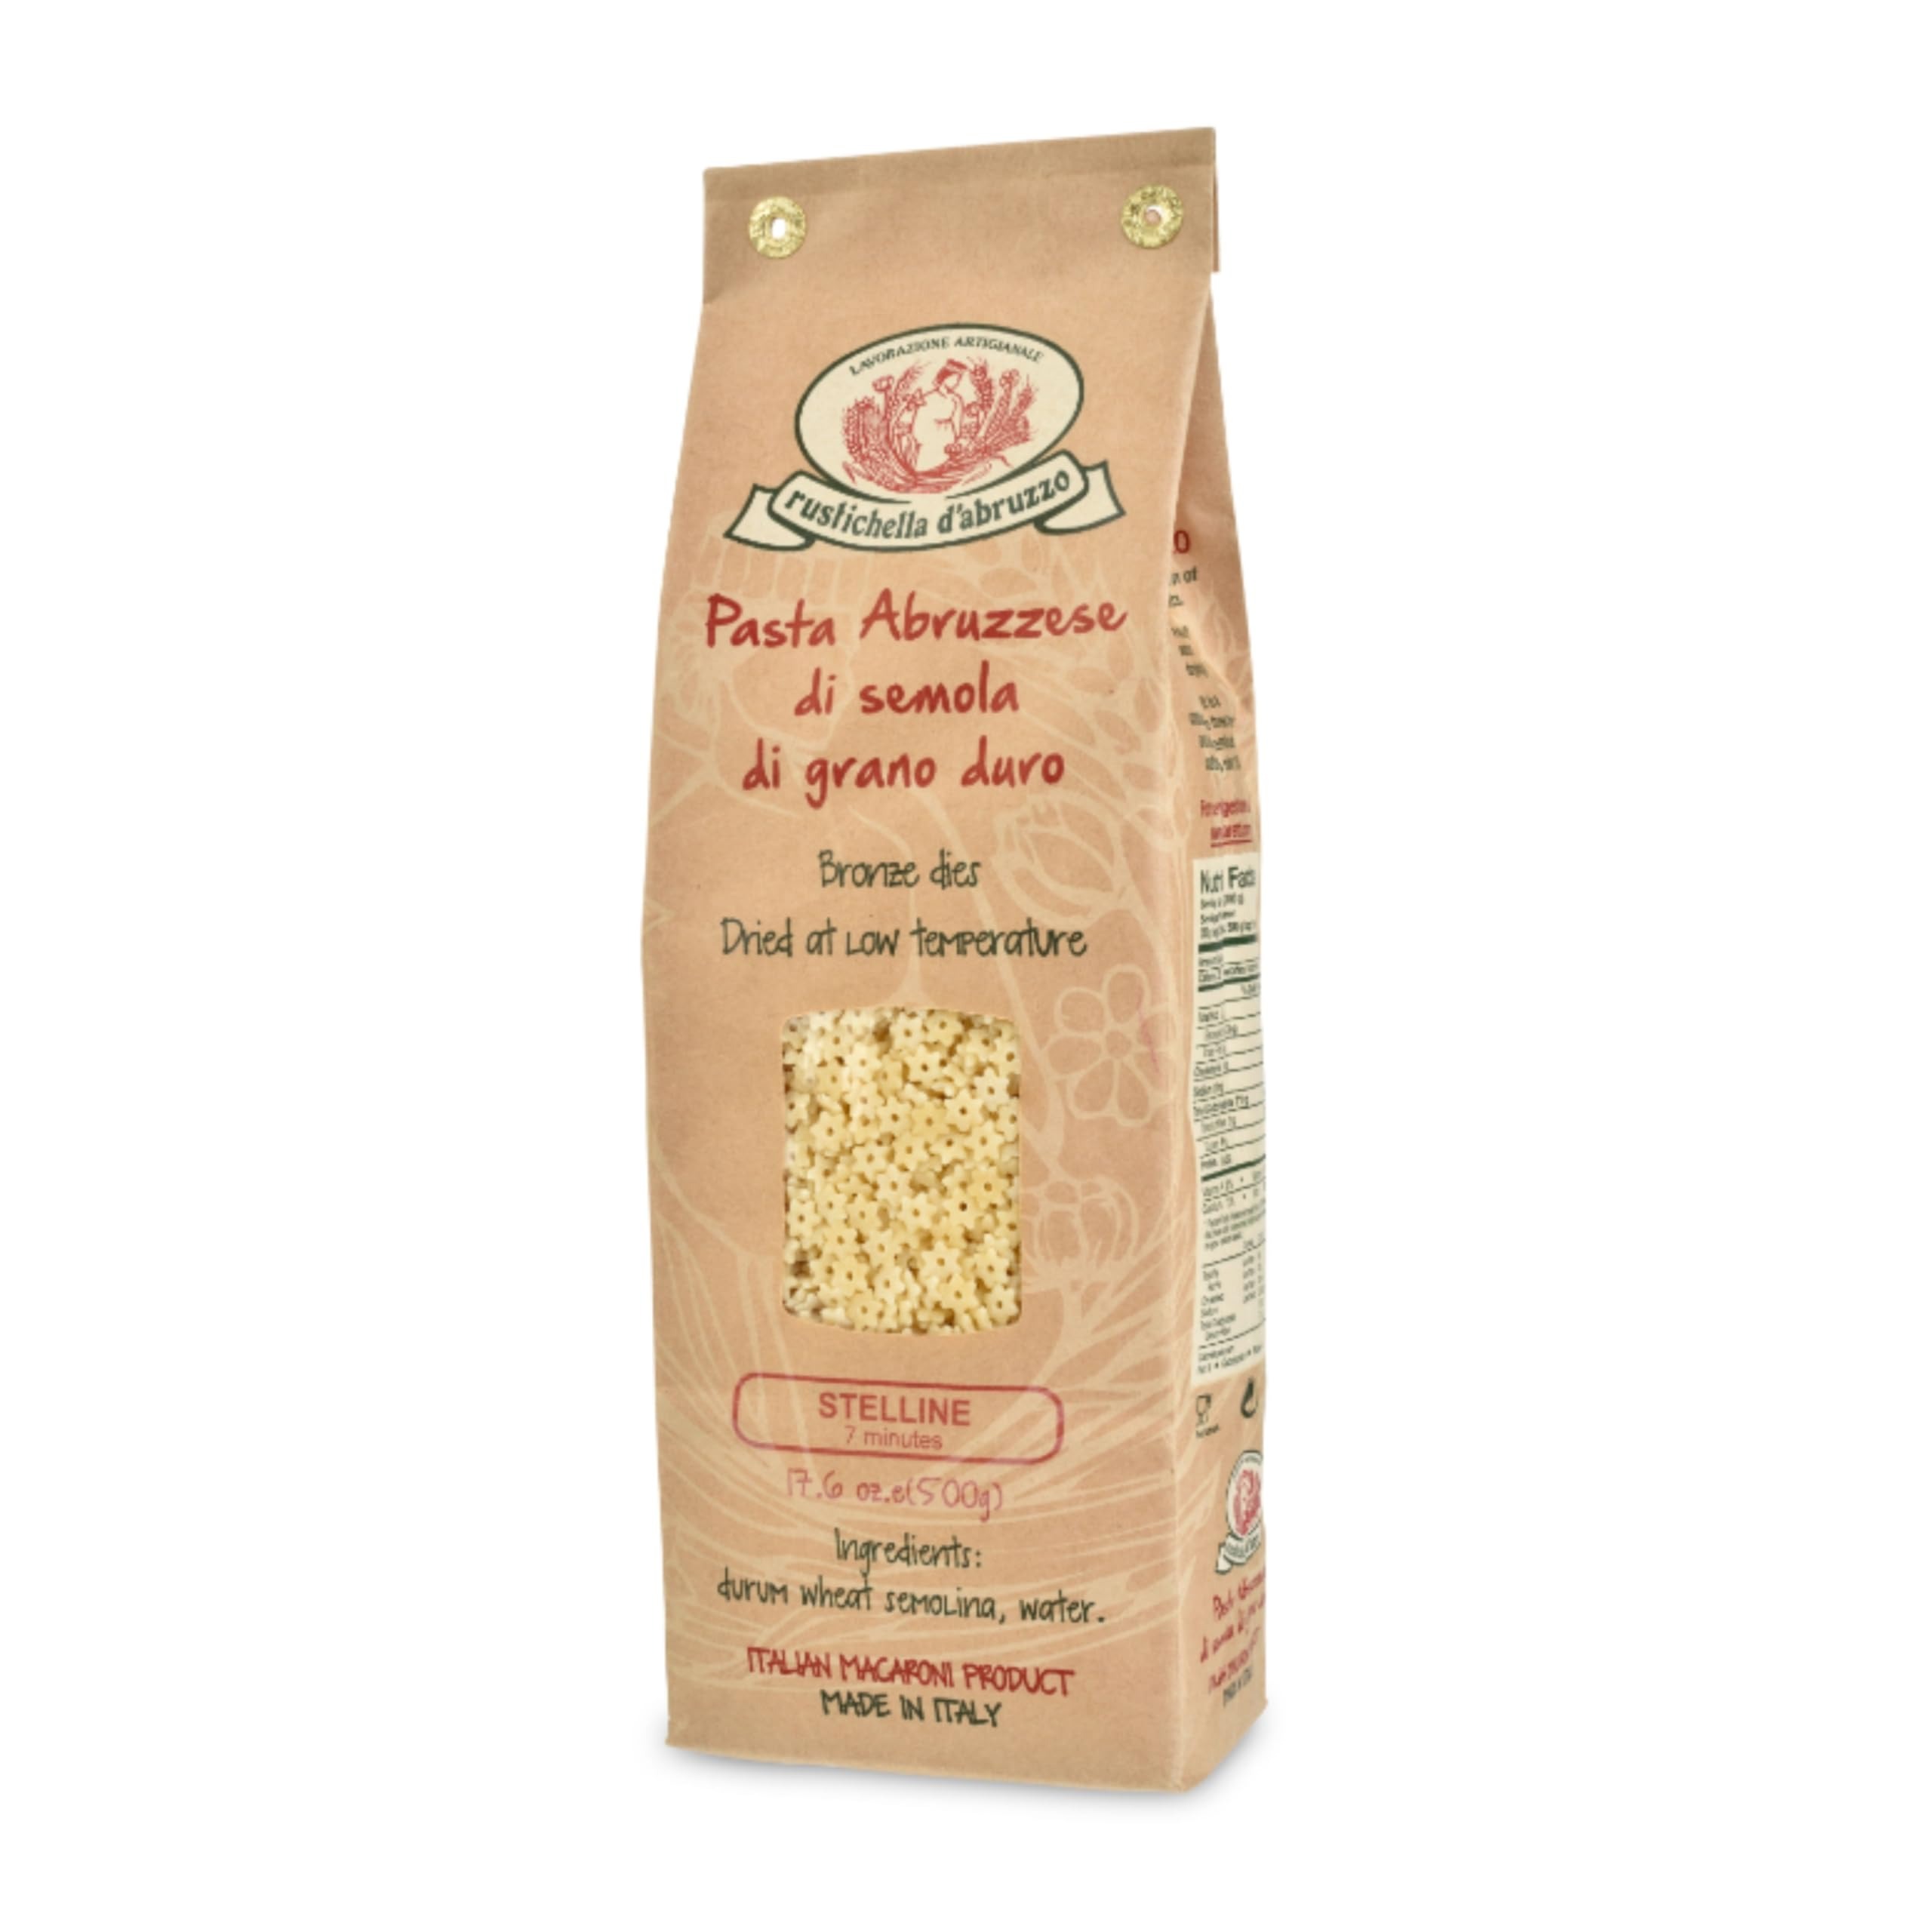
Item Name: Rustichella d'Abruzzo Stelline Pastina - 500g Small Star-Shaped Pasta, Perfect for Broths, Soups, & Comfort Dishes - Made with Durum Wheat Semolina, Ideal for Kids & Adults - Authentic Italian Pasta from Abruzzo
Bullet Point 1: Durum Wheat Pasta
Bullet Point 2: Product of Italy
Bullet Point 3: Small Shape
Value: 17.6
Unit: Ounce

Price: 11.66